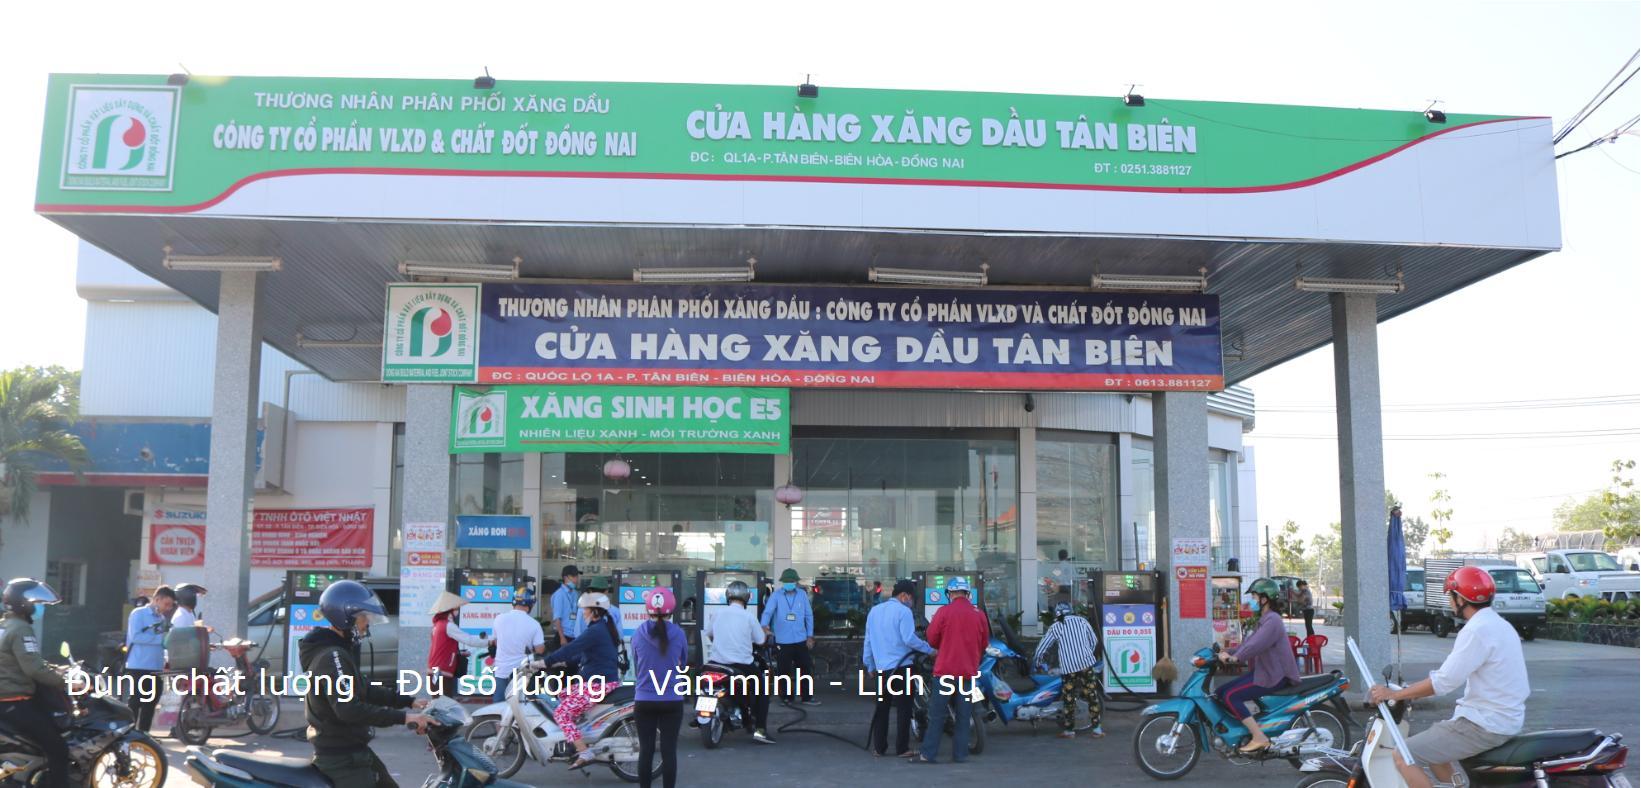
có nhiều chiếc xe máy xuất hiện ở trước cây xăng